Japanese Antarctic Expedition

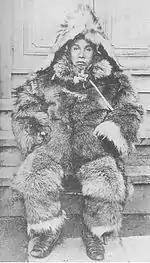
Nobu Shirase, dressed for the Antarctic

Japan's slow emergence from isolation, following the fall of the Tokugawa shogunate in 1868, kept it largely aloof from the growing international interest in polar exploration that escalated in the late 19th and early 20th centuries. However, the idea intrigued and became a private passion for an army officer, Lieutenant Nobu Shirase, who, inspired by the tales that reached him of European explorers such as Franklin, nursed a desire to emulate his heroes and explore the Arctic. In 1893, by way of preparation, Shirase joined an exploration party to the Chishima Islands, led by Meiji Gohji. This expedition turned into a disaster, from which Shirase emerged in 1895 as one of few survivors, most of the party having succumbed to privation or scurvy. The harshness of these experiences did not diminish his Arctic ambitions. He dreamt of conquering the North Pole until, in 1909, he learned that two American rivals, Frederick Cook and Robert Peary, were each claiming, separately, to have reached the Pole. Undaunted, Shirase then changed his plans; he would go south instead, and aim for the still unconquered South Pole.